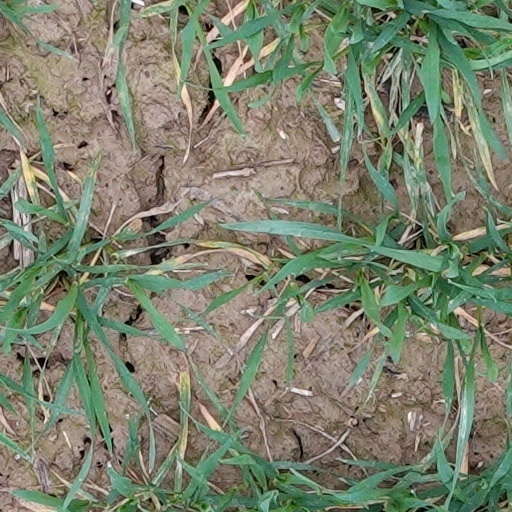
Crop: wheat